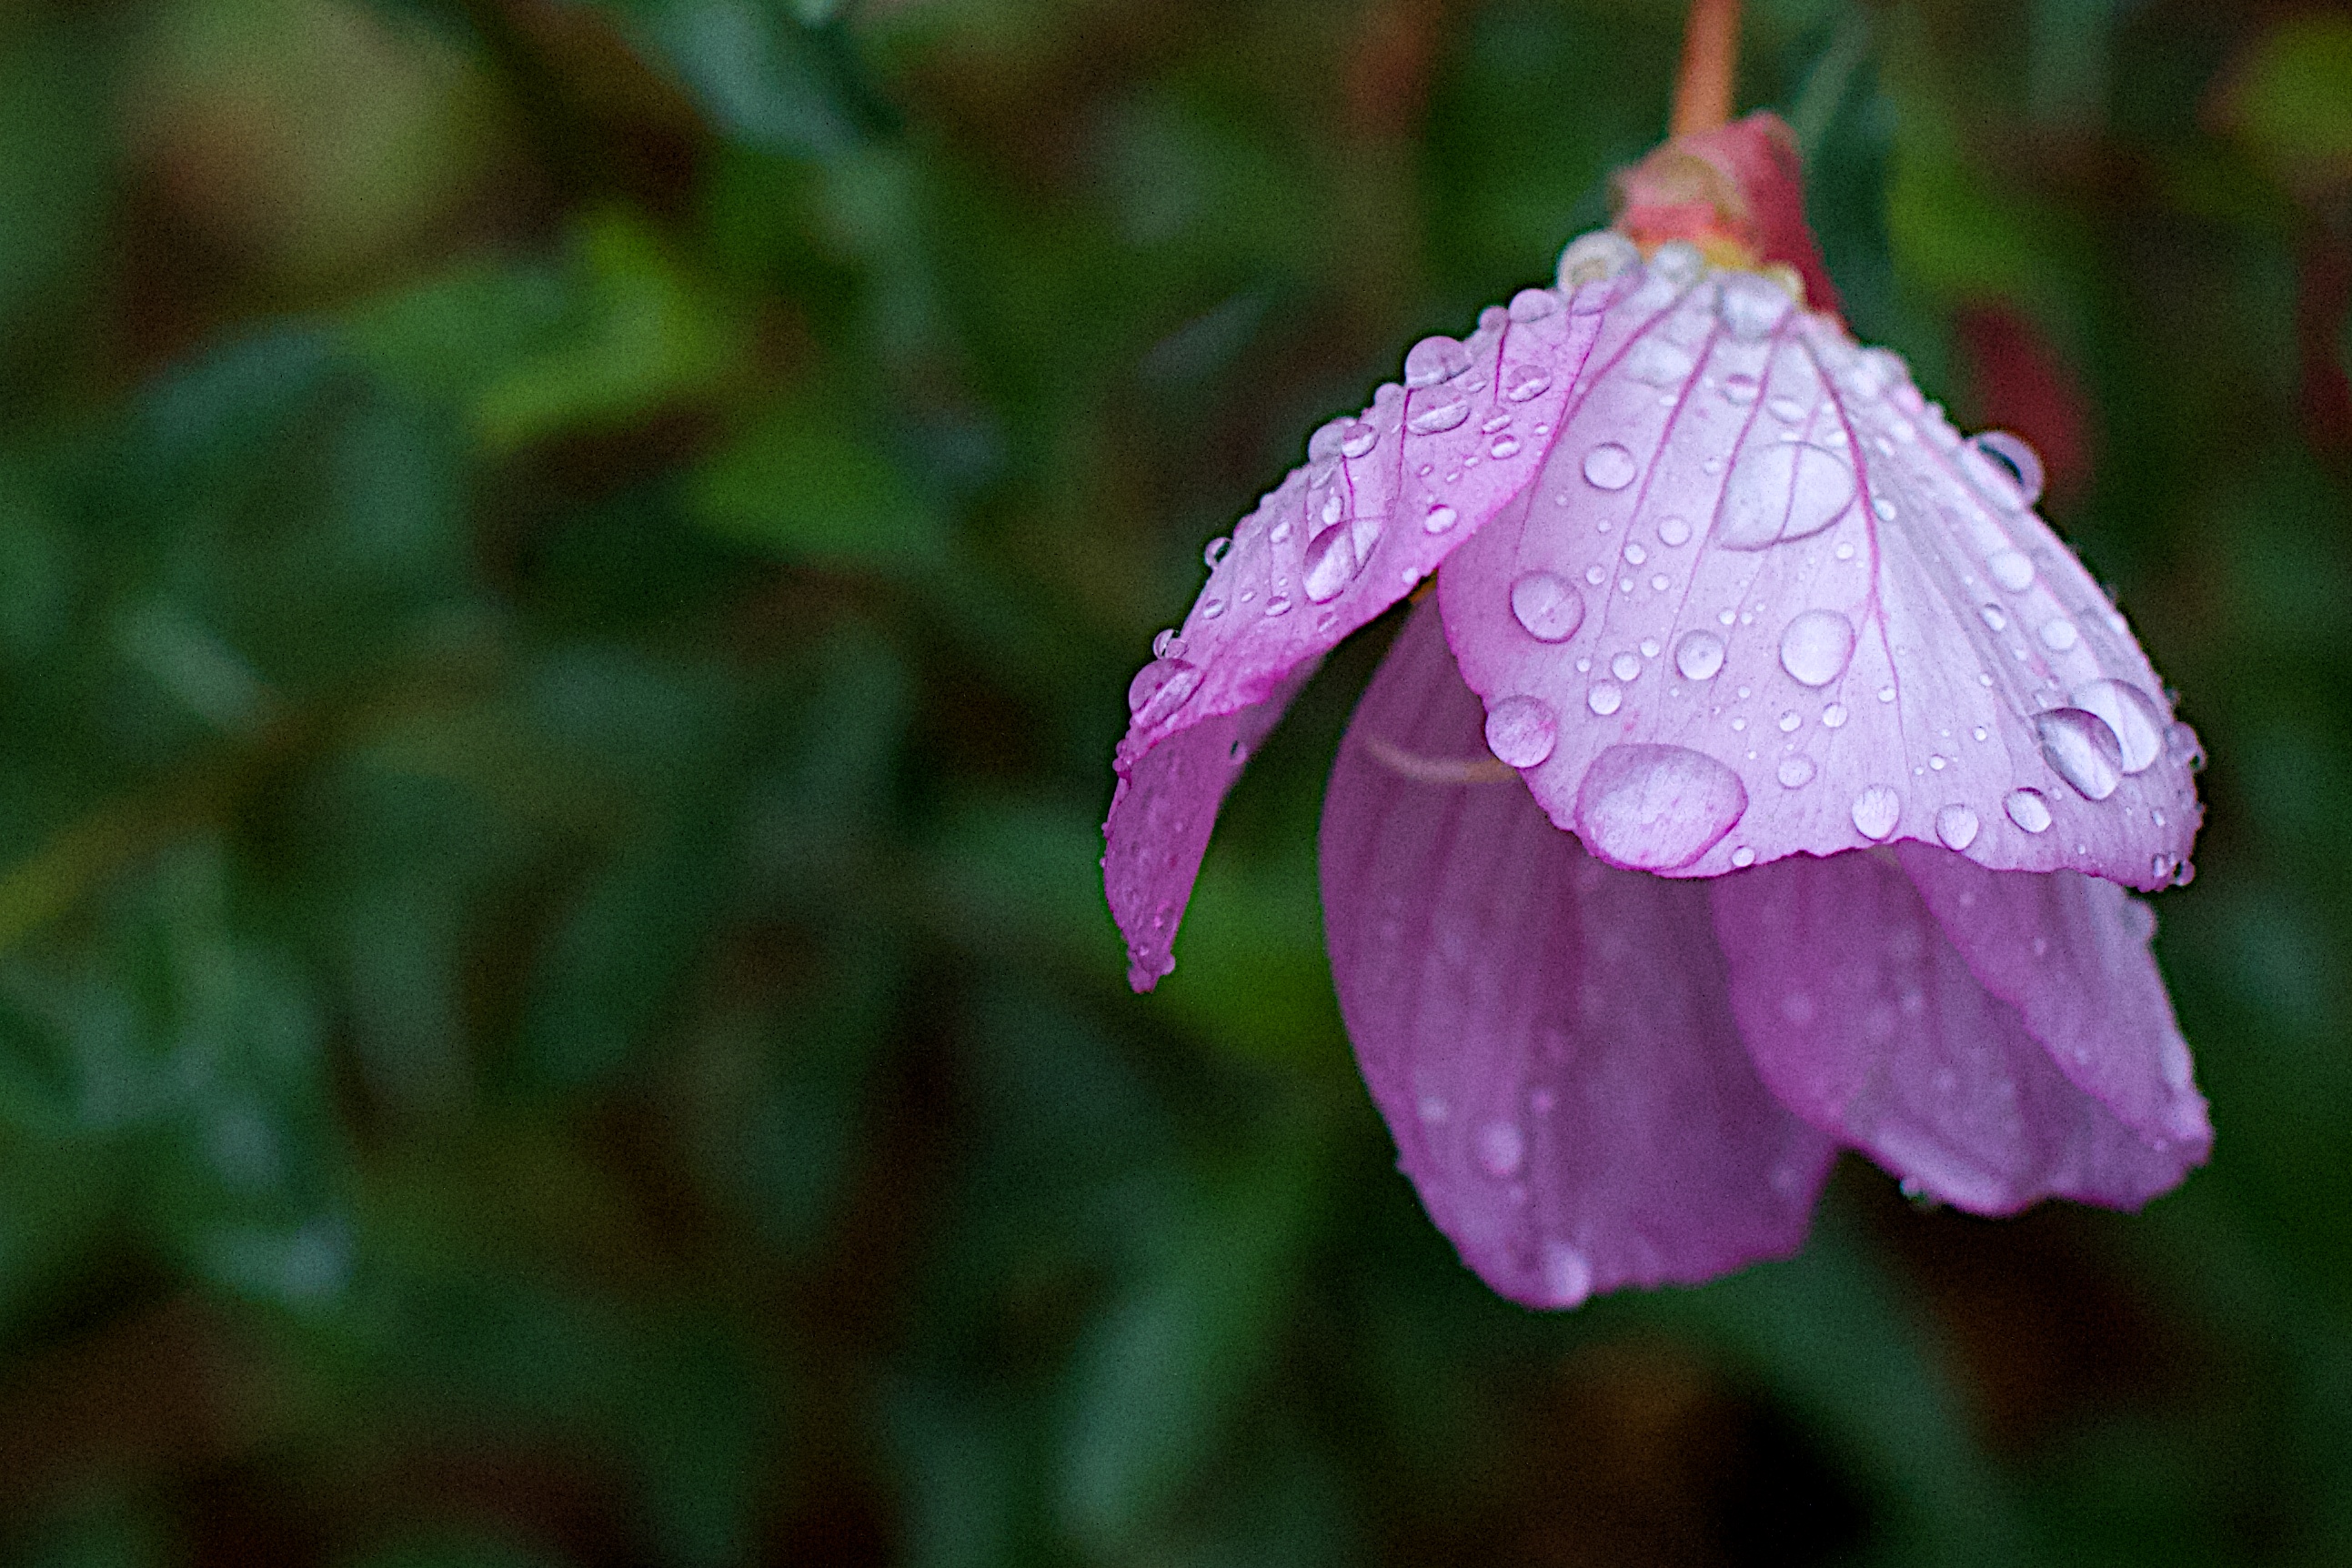
nature, blossom, plant, photography, leaf, flower, petal, green, botany, flora, wildflower, close up, macro photography, flowering plant, land plant